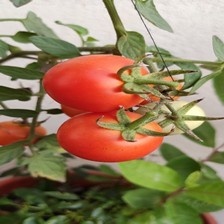
Label: tomato